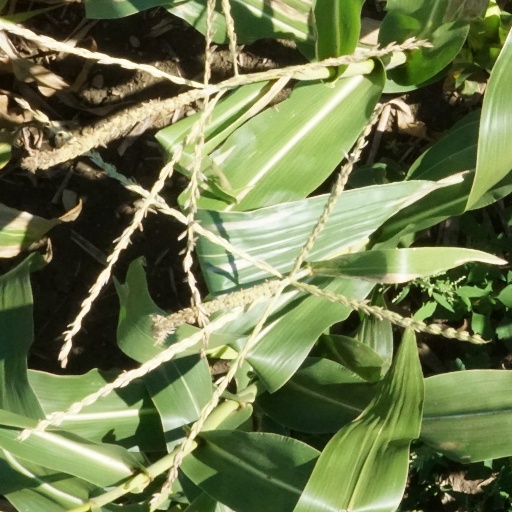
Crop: maize; corn